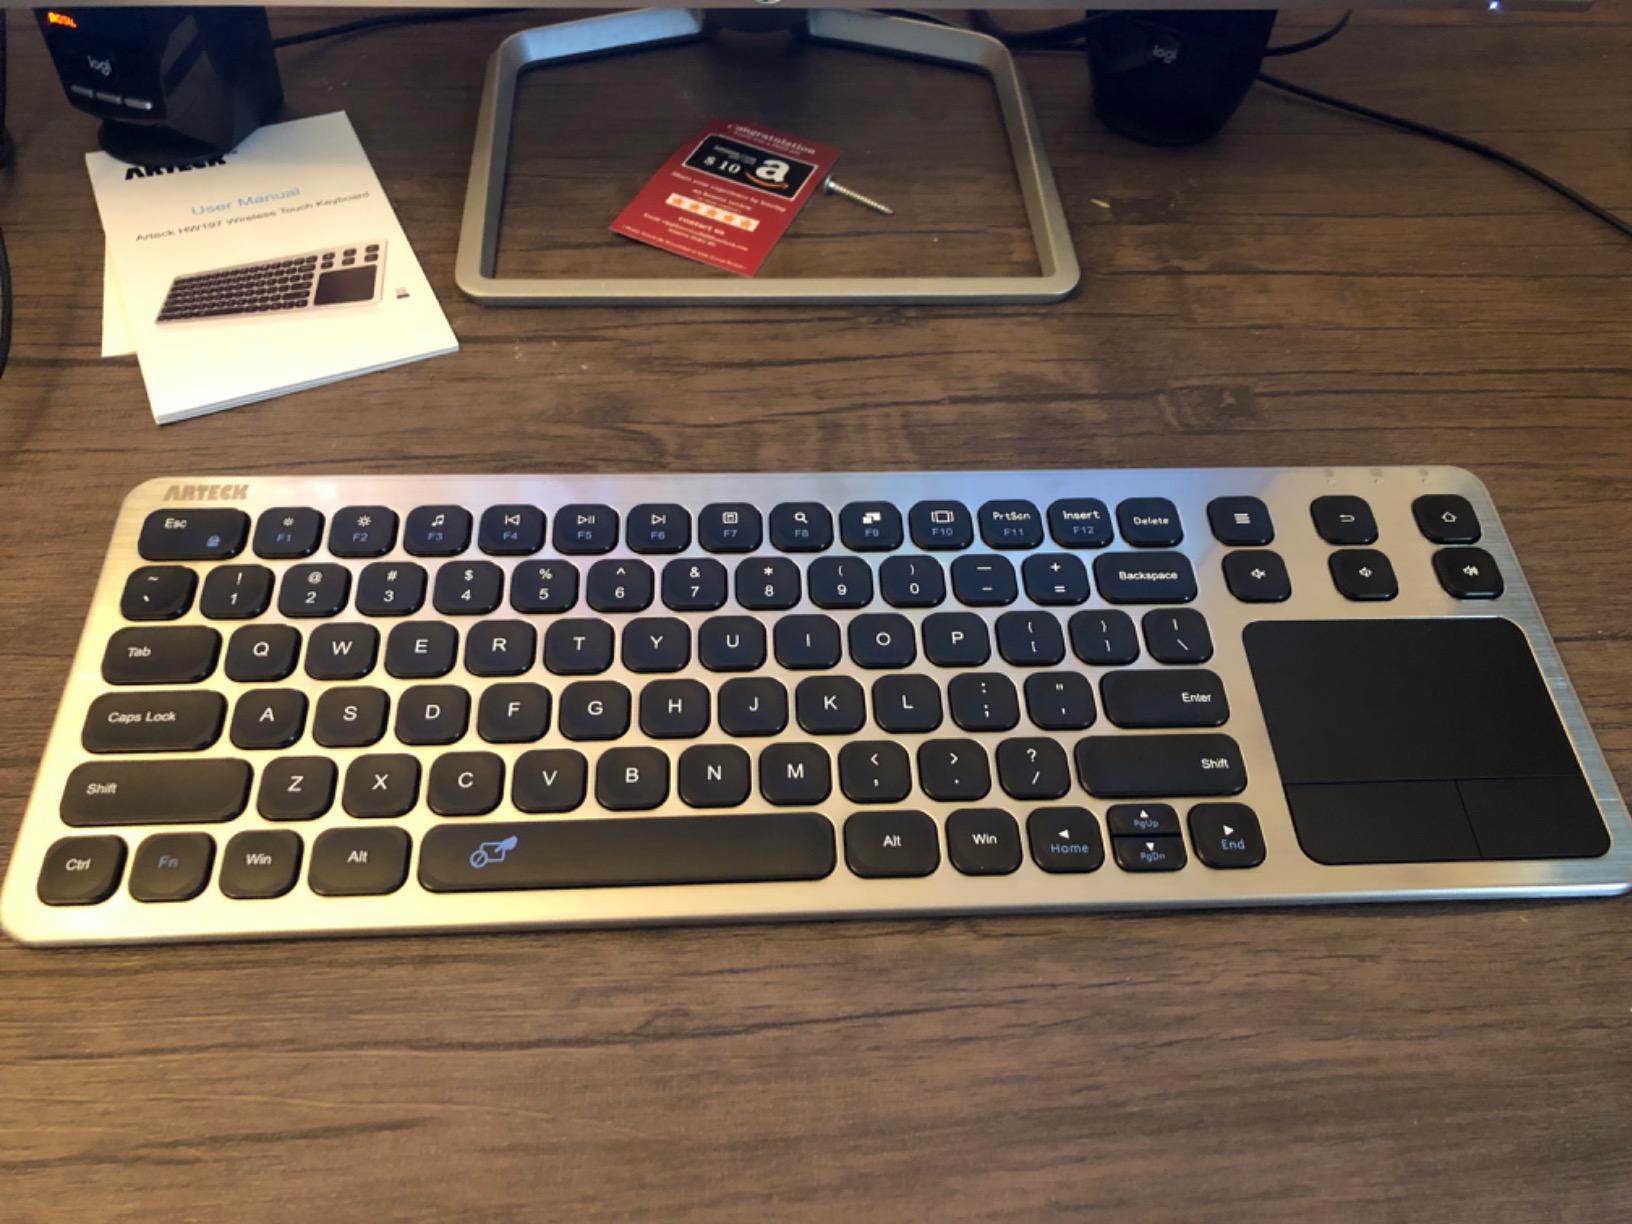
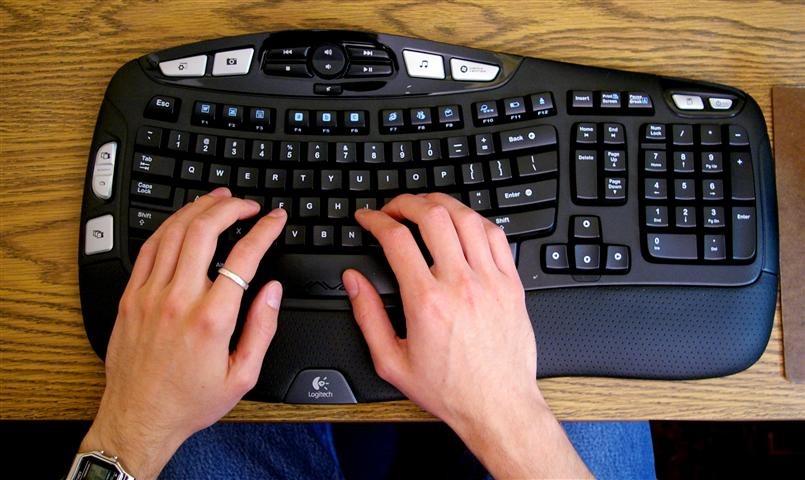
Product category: keyboard
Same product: no